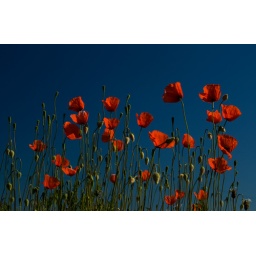
Bright red poppies under a big blue Norfolk sky.